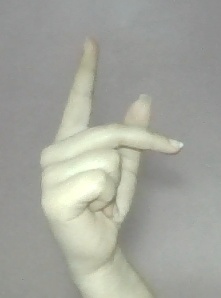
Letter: dha